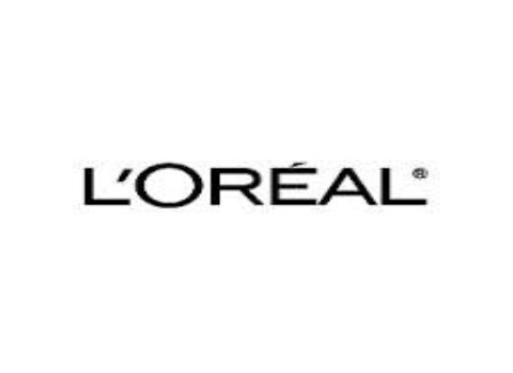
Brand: loreal
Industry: Necessities